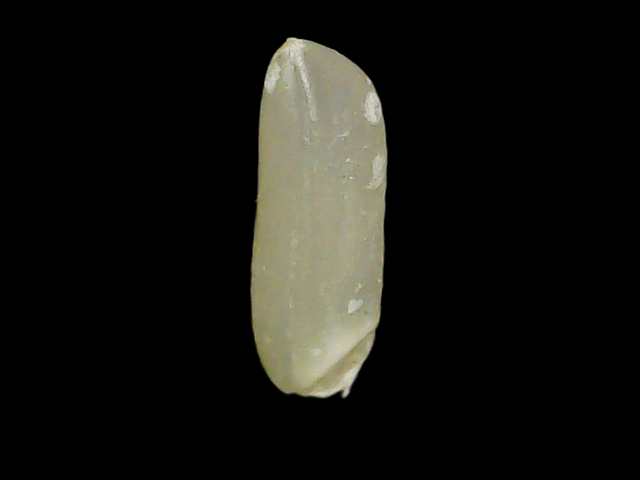
Rice variety: Binadhan7